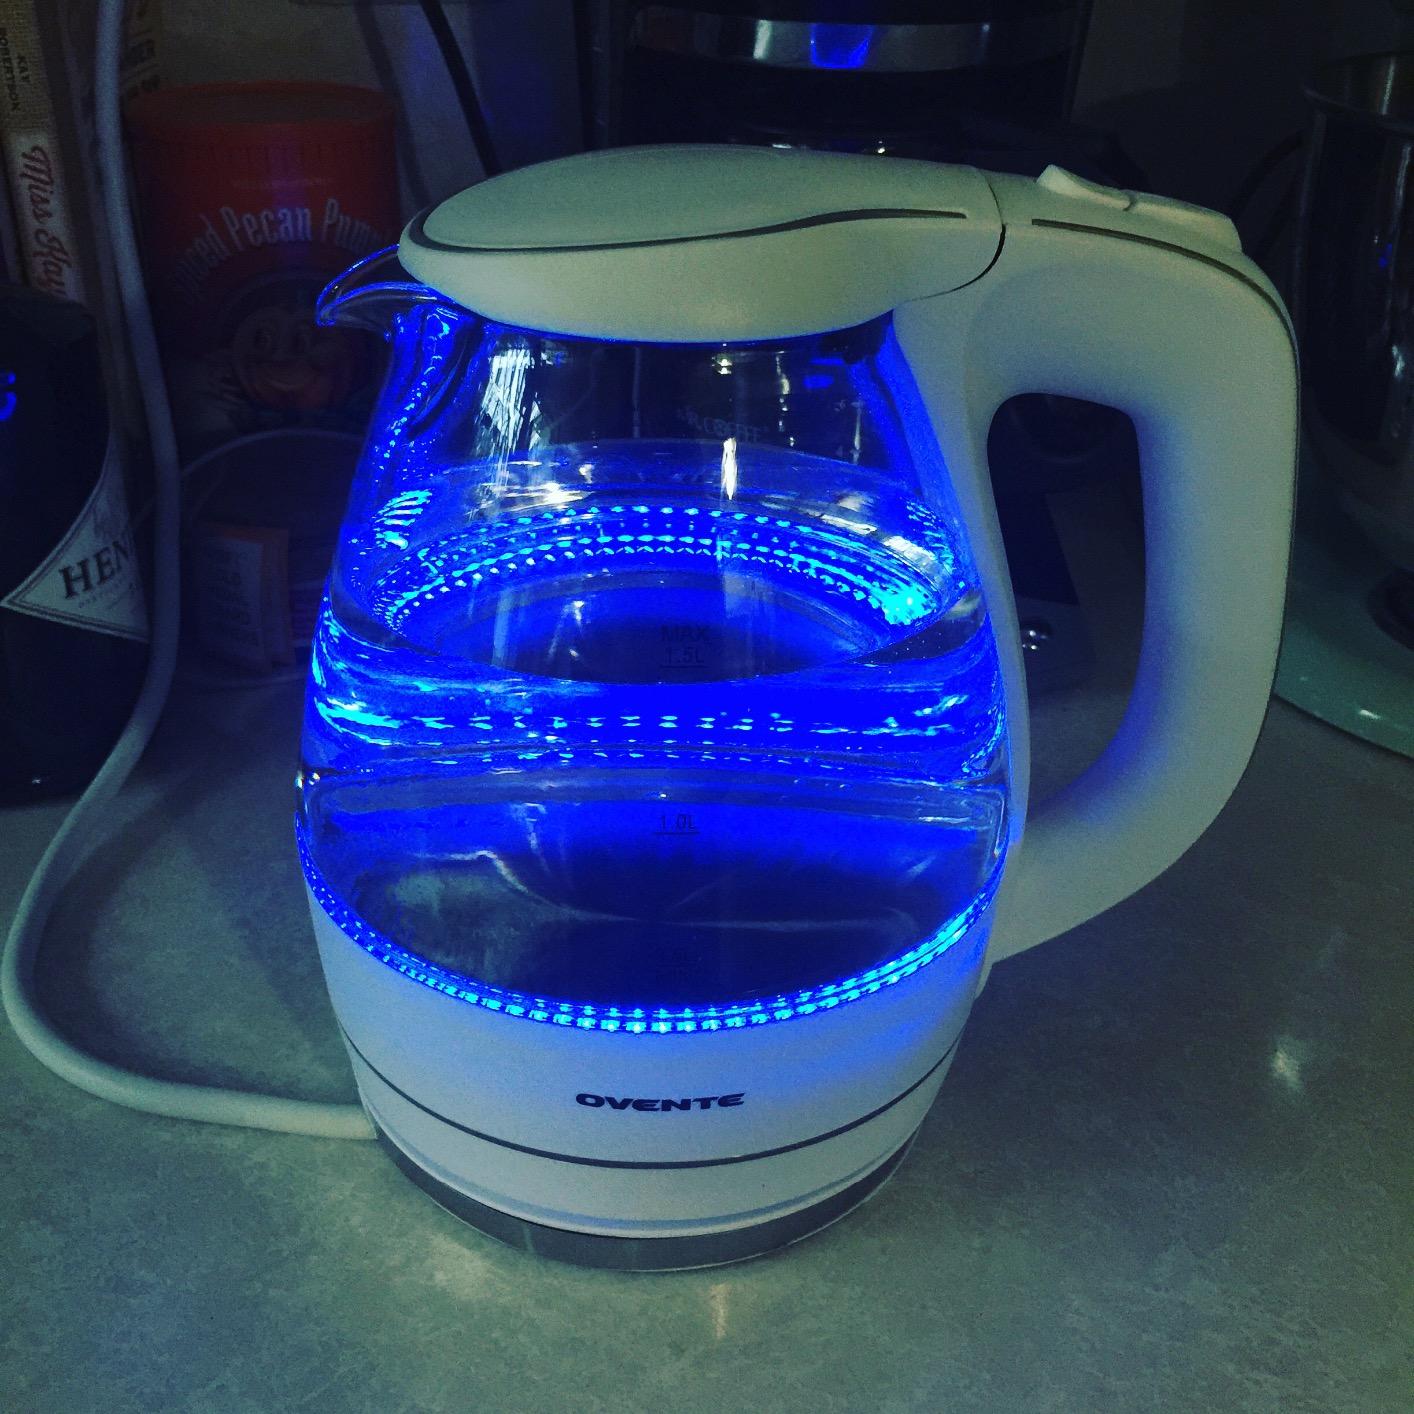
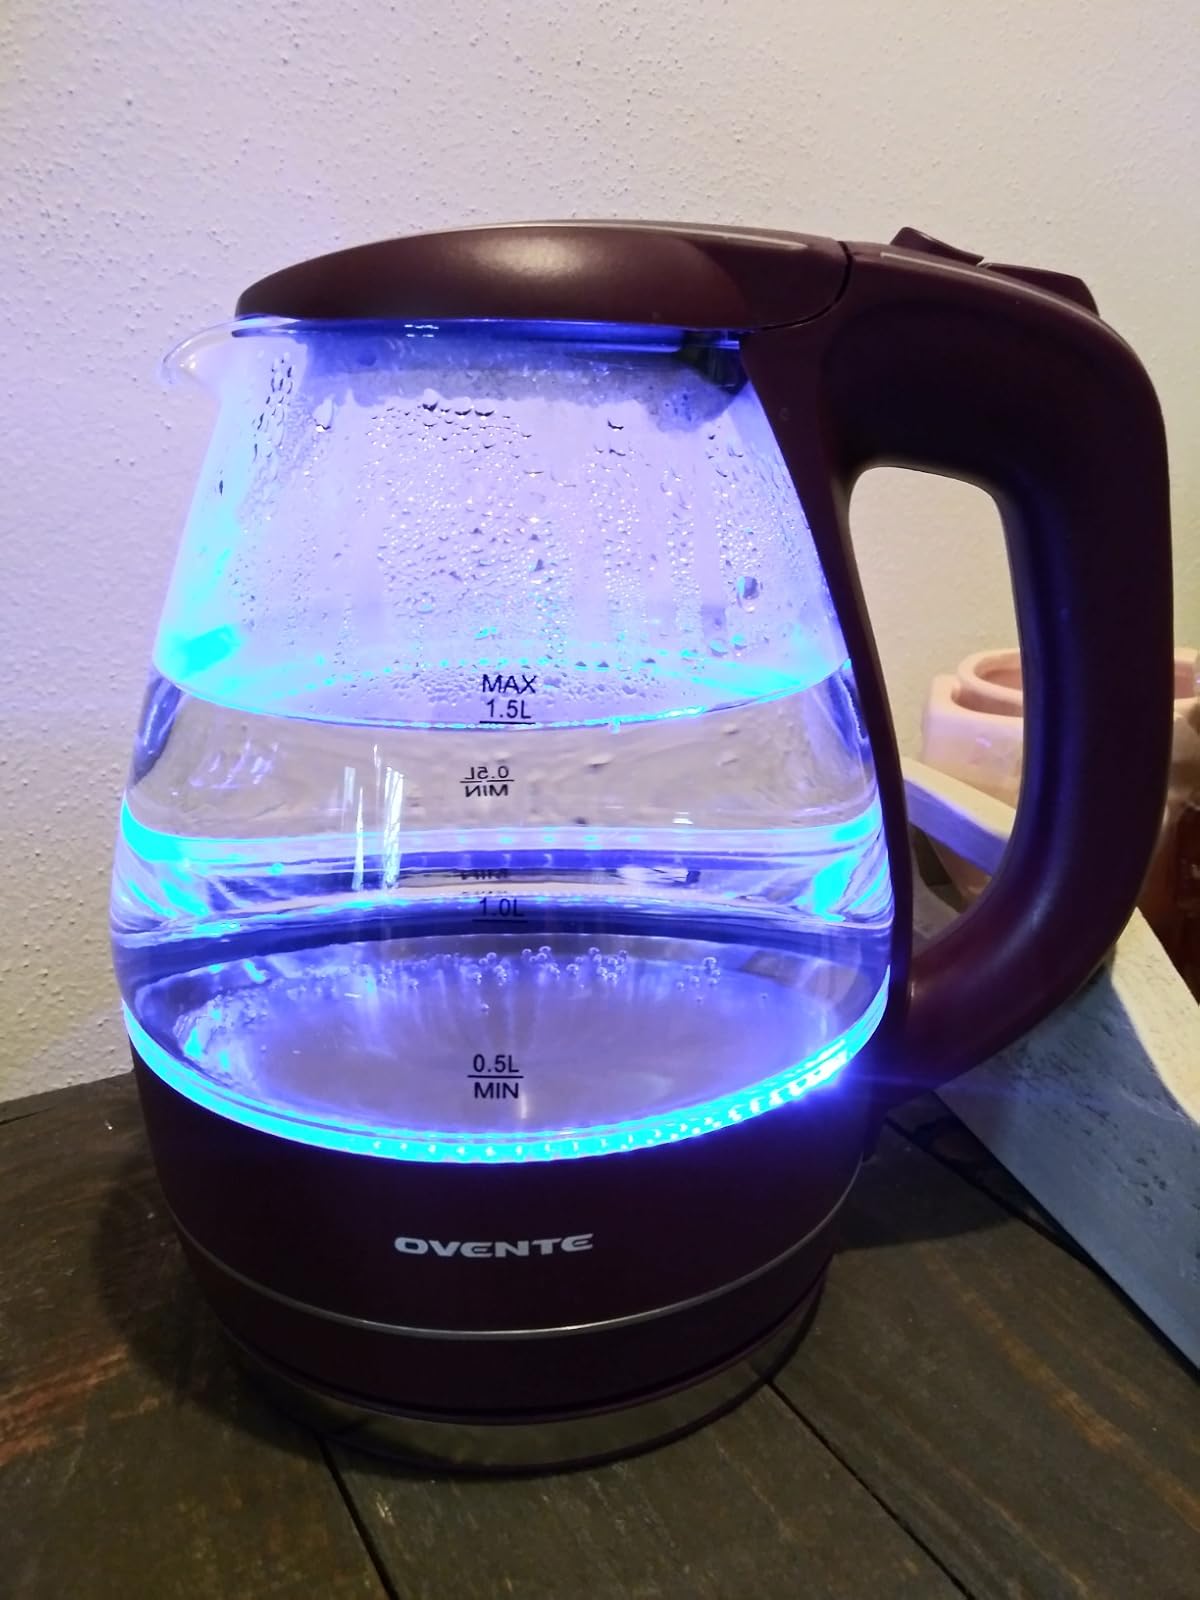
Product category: items_kettle
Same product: no